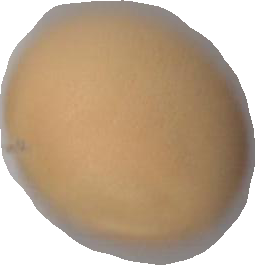
Variety: Grobogan